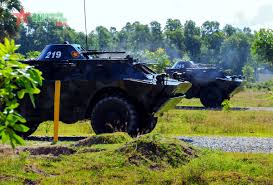
Label: BRDM